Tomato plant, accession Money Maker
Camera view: vertical (180 deg); turntable rotation: 90 degrees
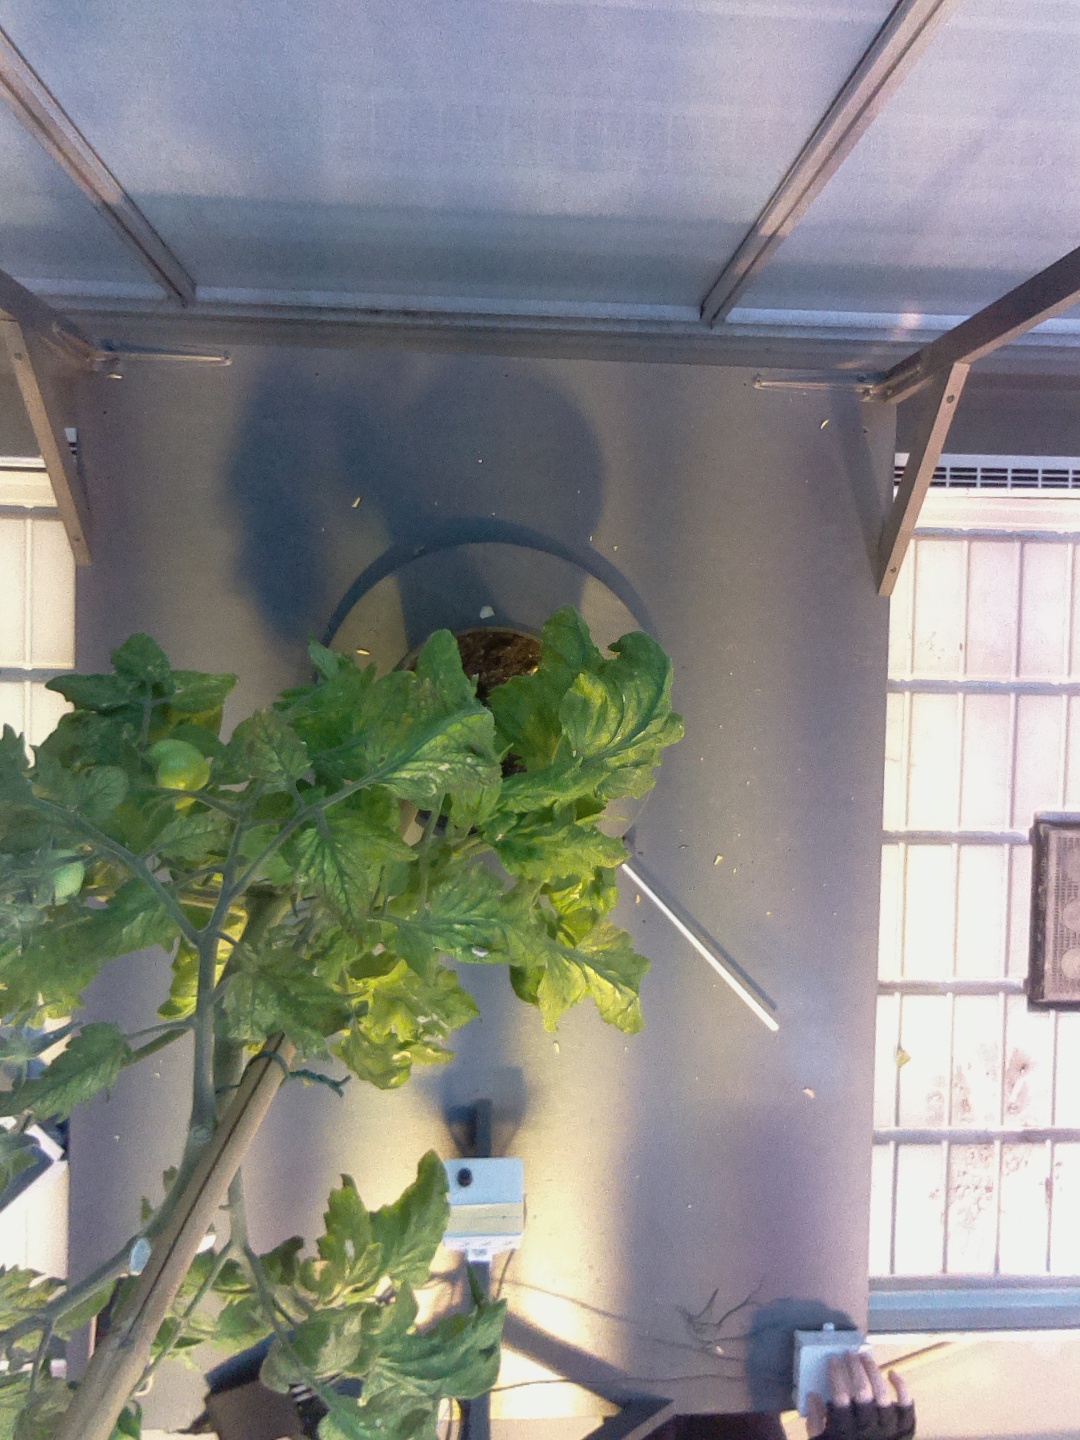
BBCH growth stage 75: 50%-60% of final fruit size